Bogotá savanna

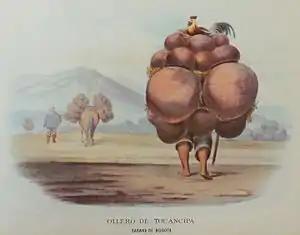
Pottery producing Muisca in TocancipáLitho in 1860 by Ramón Torres Méndez

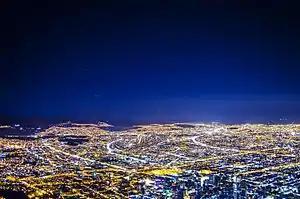
The capital of Colombia, Bogotá, here seen at night from Monserrate, is the main city on the Bogotá savanna. The flatland is clearly visible

In April 1536, a group of around 800 conquistadors left the relative safety of the Caribbean coastal city of Santa Marta to start a strenuous expedition up the Magdalena River, the main fluvial artery of Colombia. Word got around among the Spanish colonisers that deep in the unknown Andes, a rich area with an advanced civilisation must exist. These tales bore the -not so much- legend of "El Dorado"; the city or man of gold. The Muisca, skilled goldworkers, held a ritual in Lake Guatavita where the new "zipa" would cover himself in gold dust and jump from a raft into the cold waters of the high lake to the northeast of the Bogotá savanna.